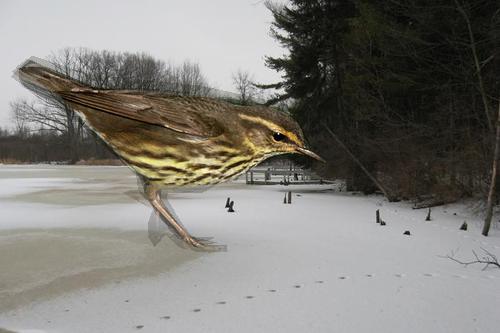
Bird species: Northern_Waterthrush
Bird type: landbird
Background: land